St Mary's Church, Shipley

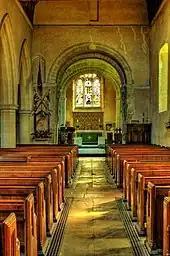
The nave, looking through the tower arches towards the chancel

The church is described in the "Victoria County History": "The scale of the building reflects the prestige of the Templars, and its plainness expresses their combination of military and ascetic qualities."